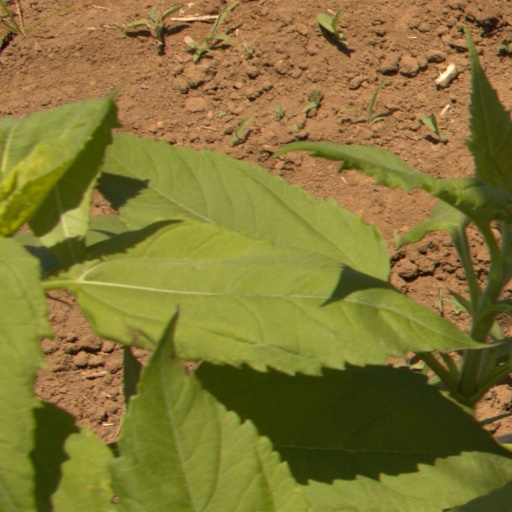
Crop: Jerusalem artichoke